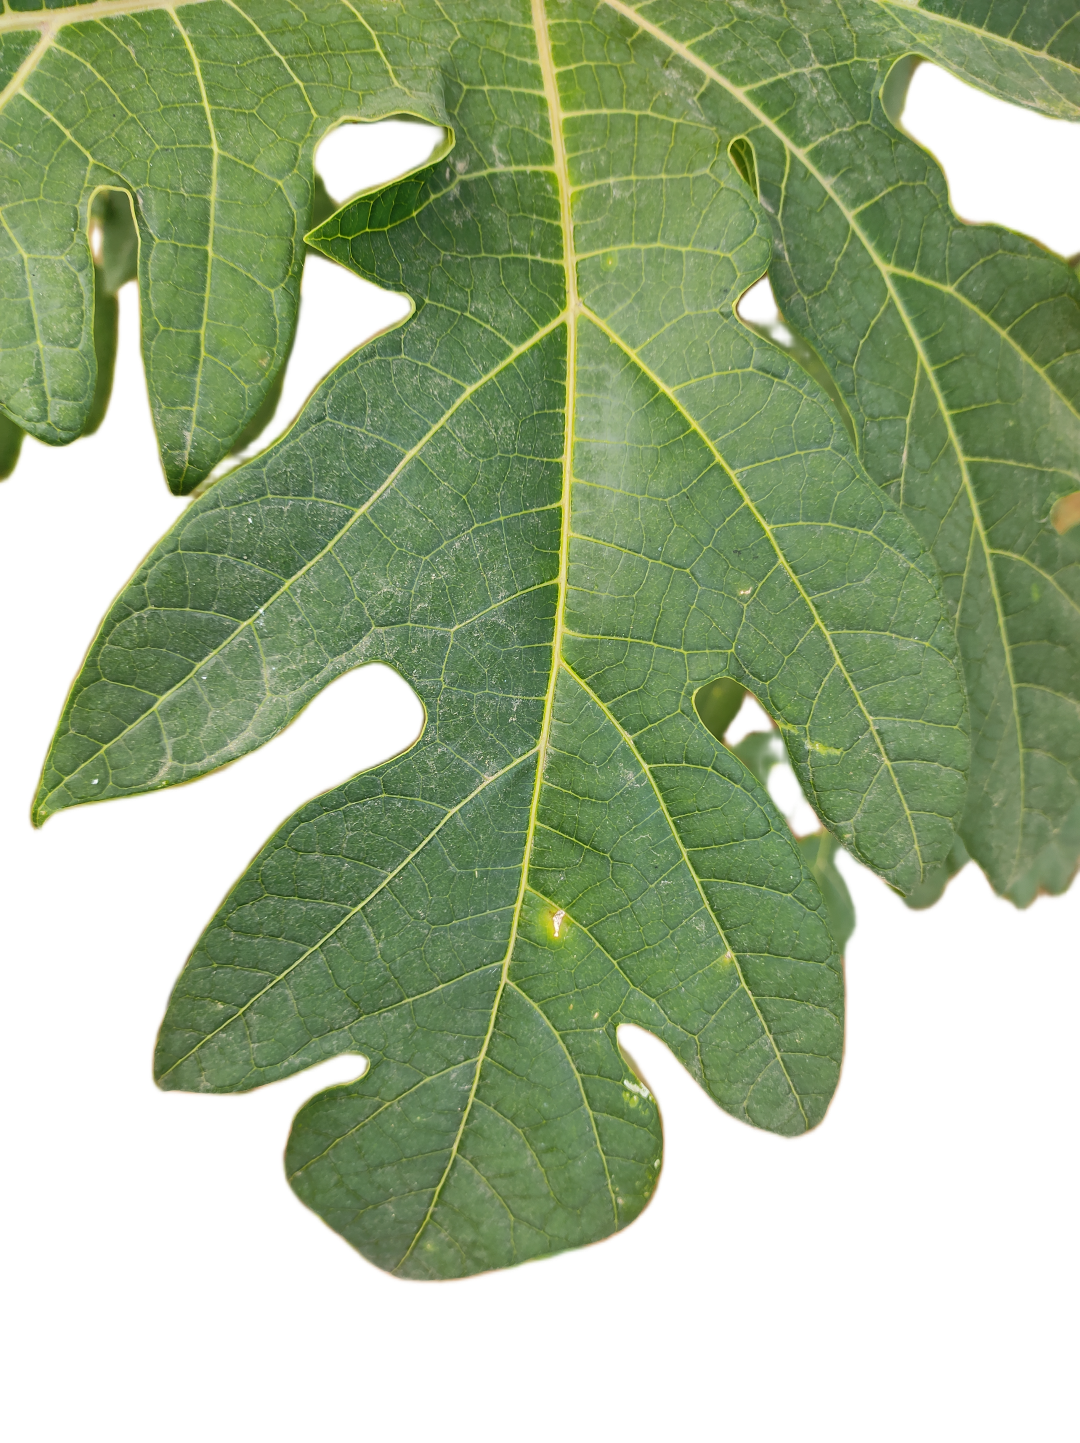
Crop: Papaya
Label: Pathogen_symptoms